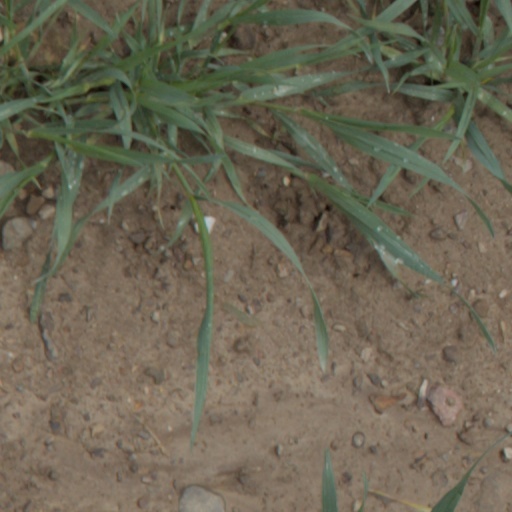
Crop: wheat